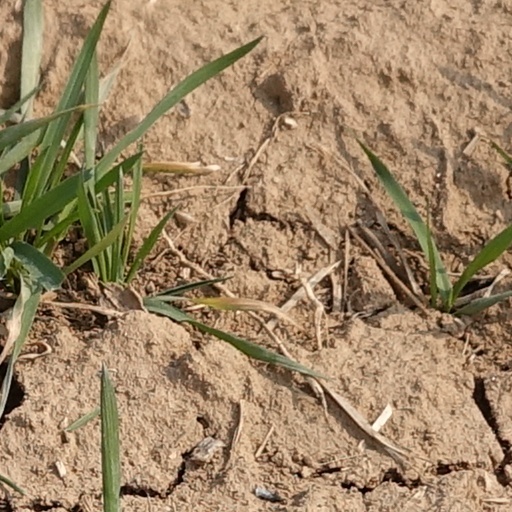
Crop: wheat